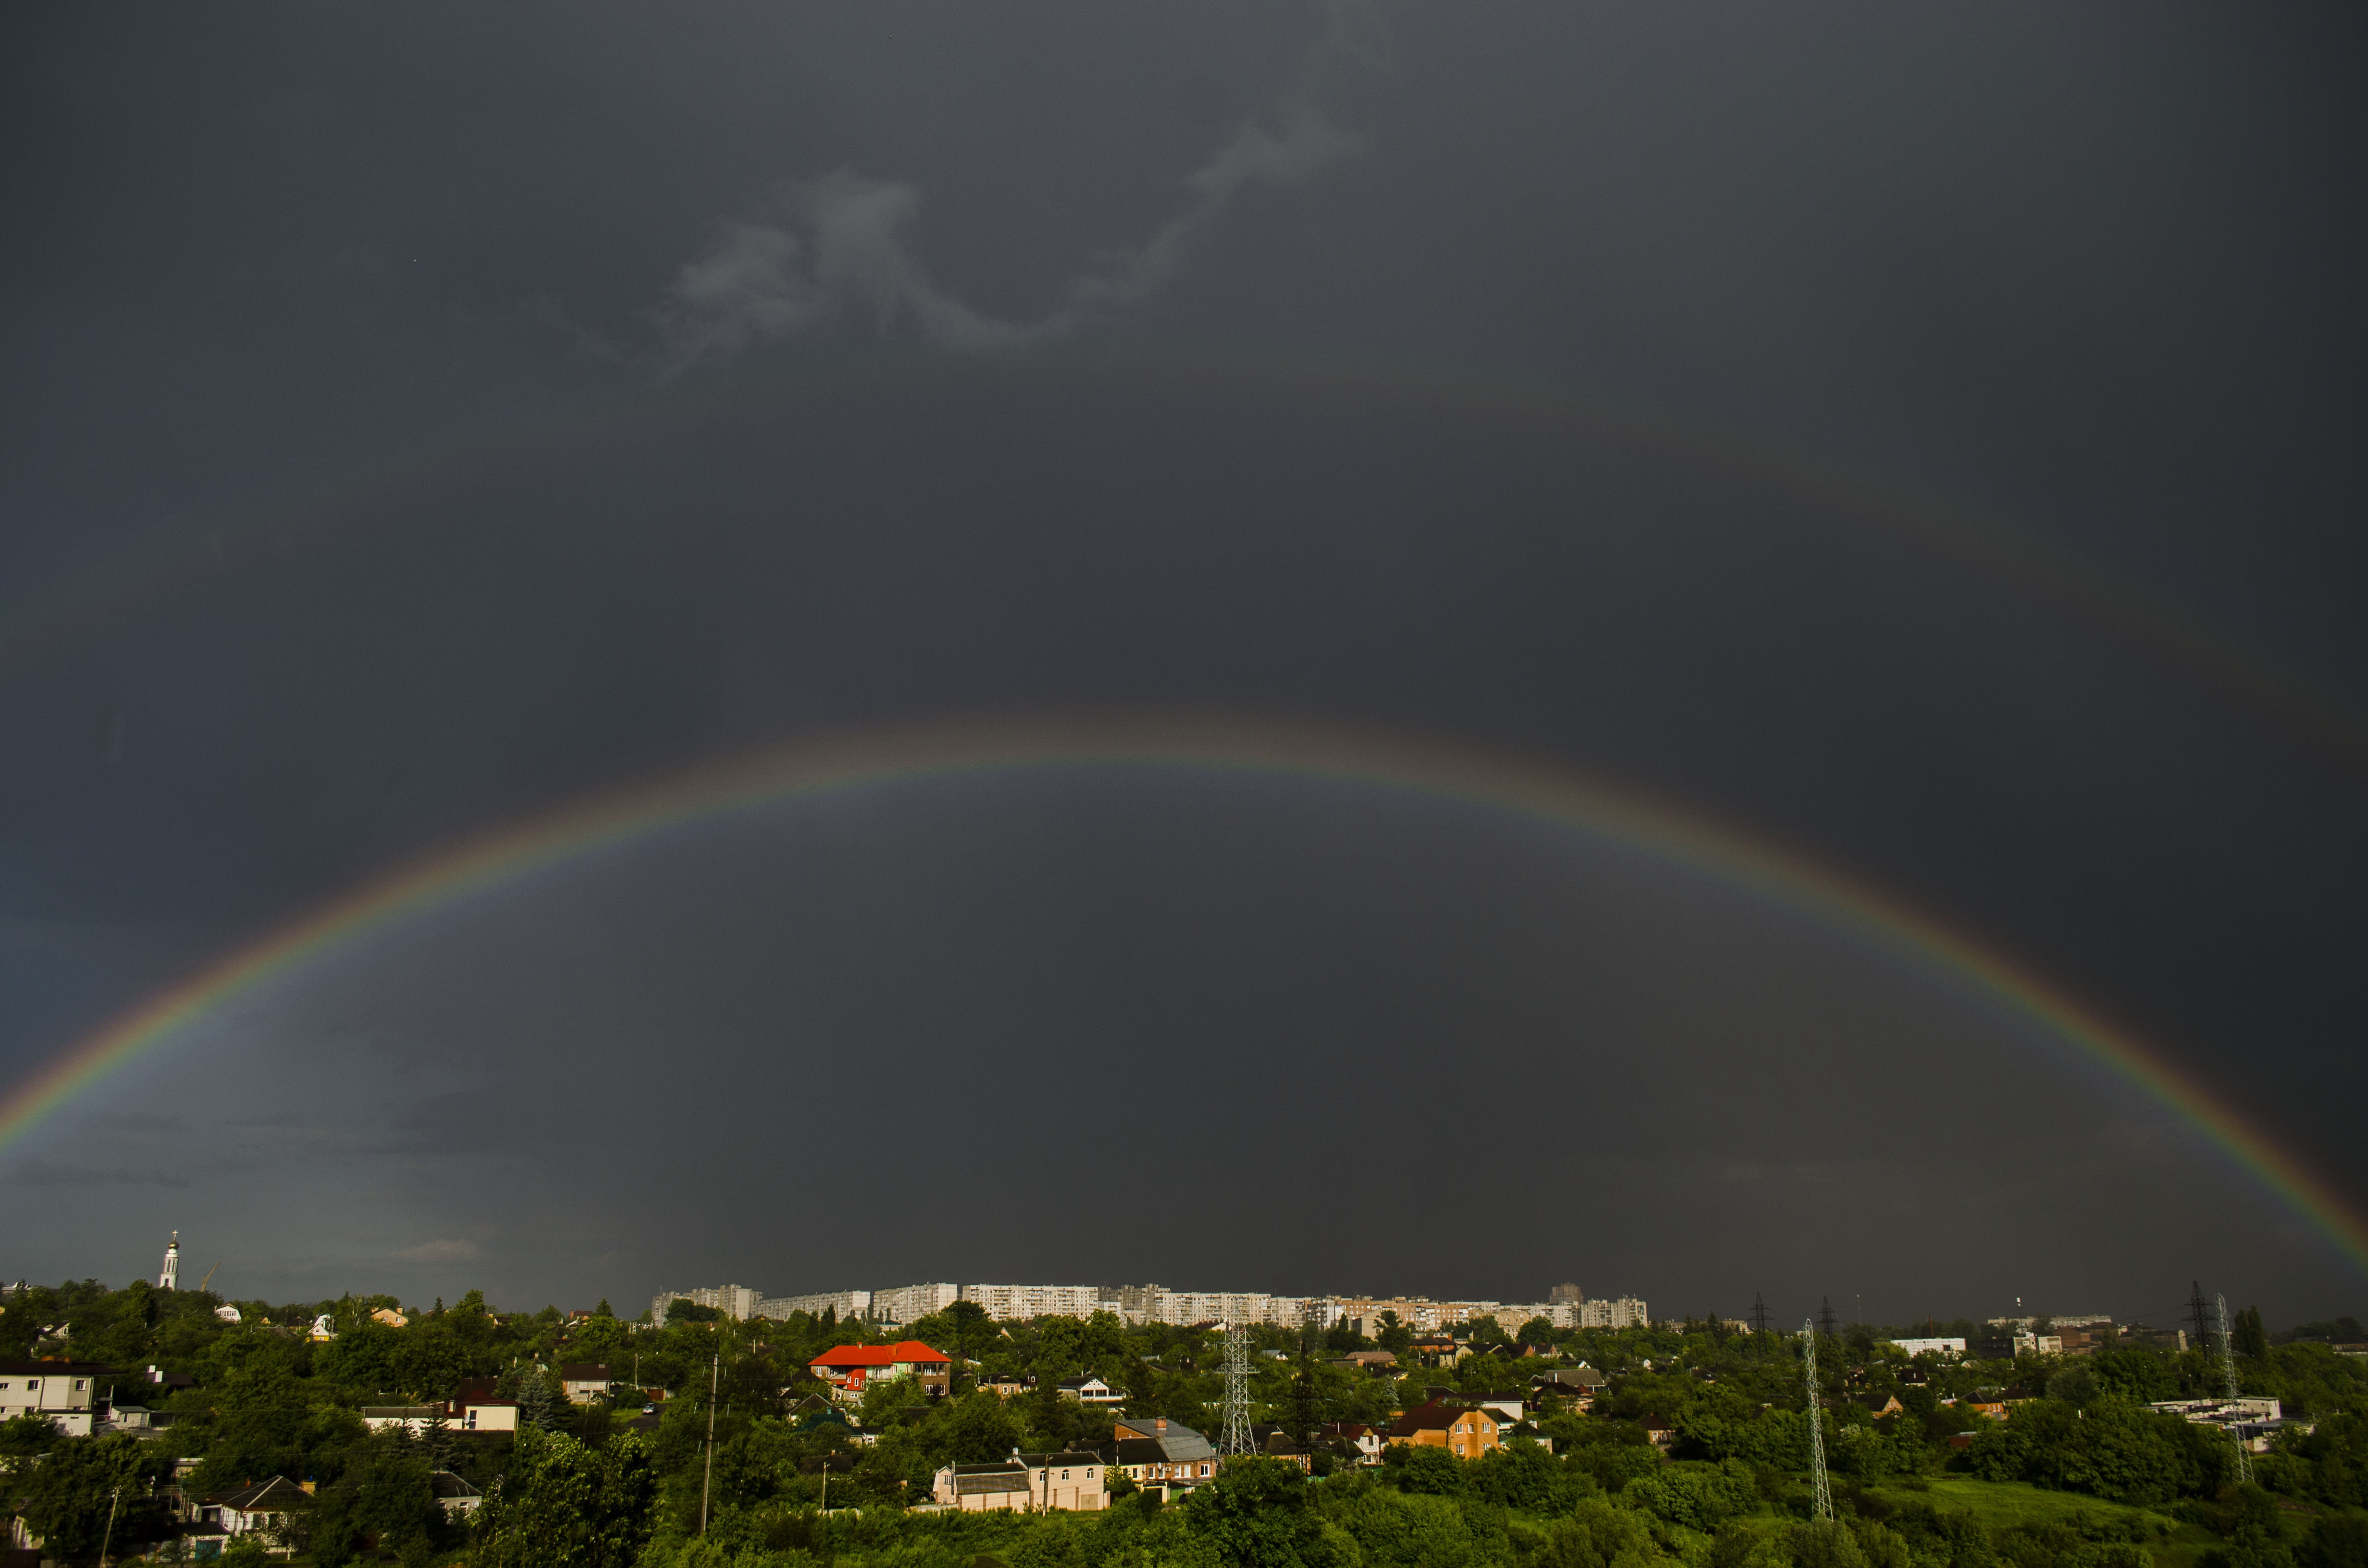
nature, sky, city, atmosphere, panorama, summer, cumulus, double rainbow, clouds, rainbow, day, dark blue sky, dark sky, kharkov, high rise building, cold mountain, meteorological phenomenon, atmosphere of earth